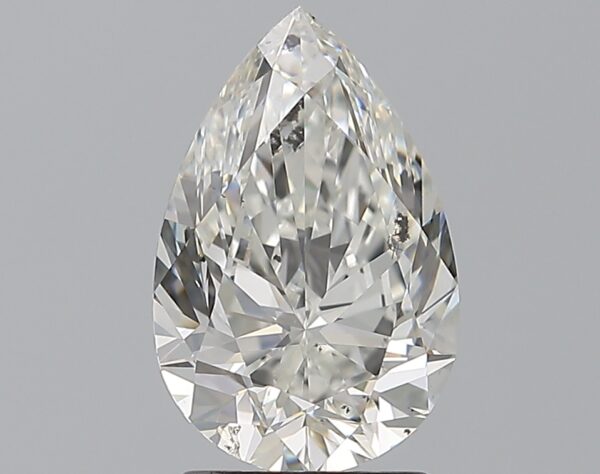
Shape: pear
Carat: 2
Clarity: SI2
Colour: G
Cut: EX
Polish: EX
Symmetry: EX
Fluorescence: F
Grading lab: GIA
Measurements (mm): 10.64 x 6.96 x 4.35